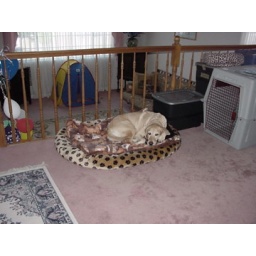
Hailey in her dog bed